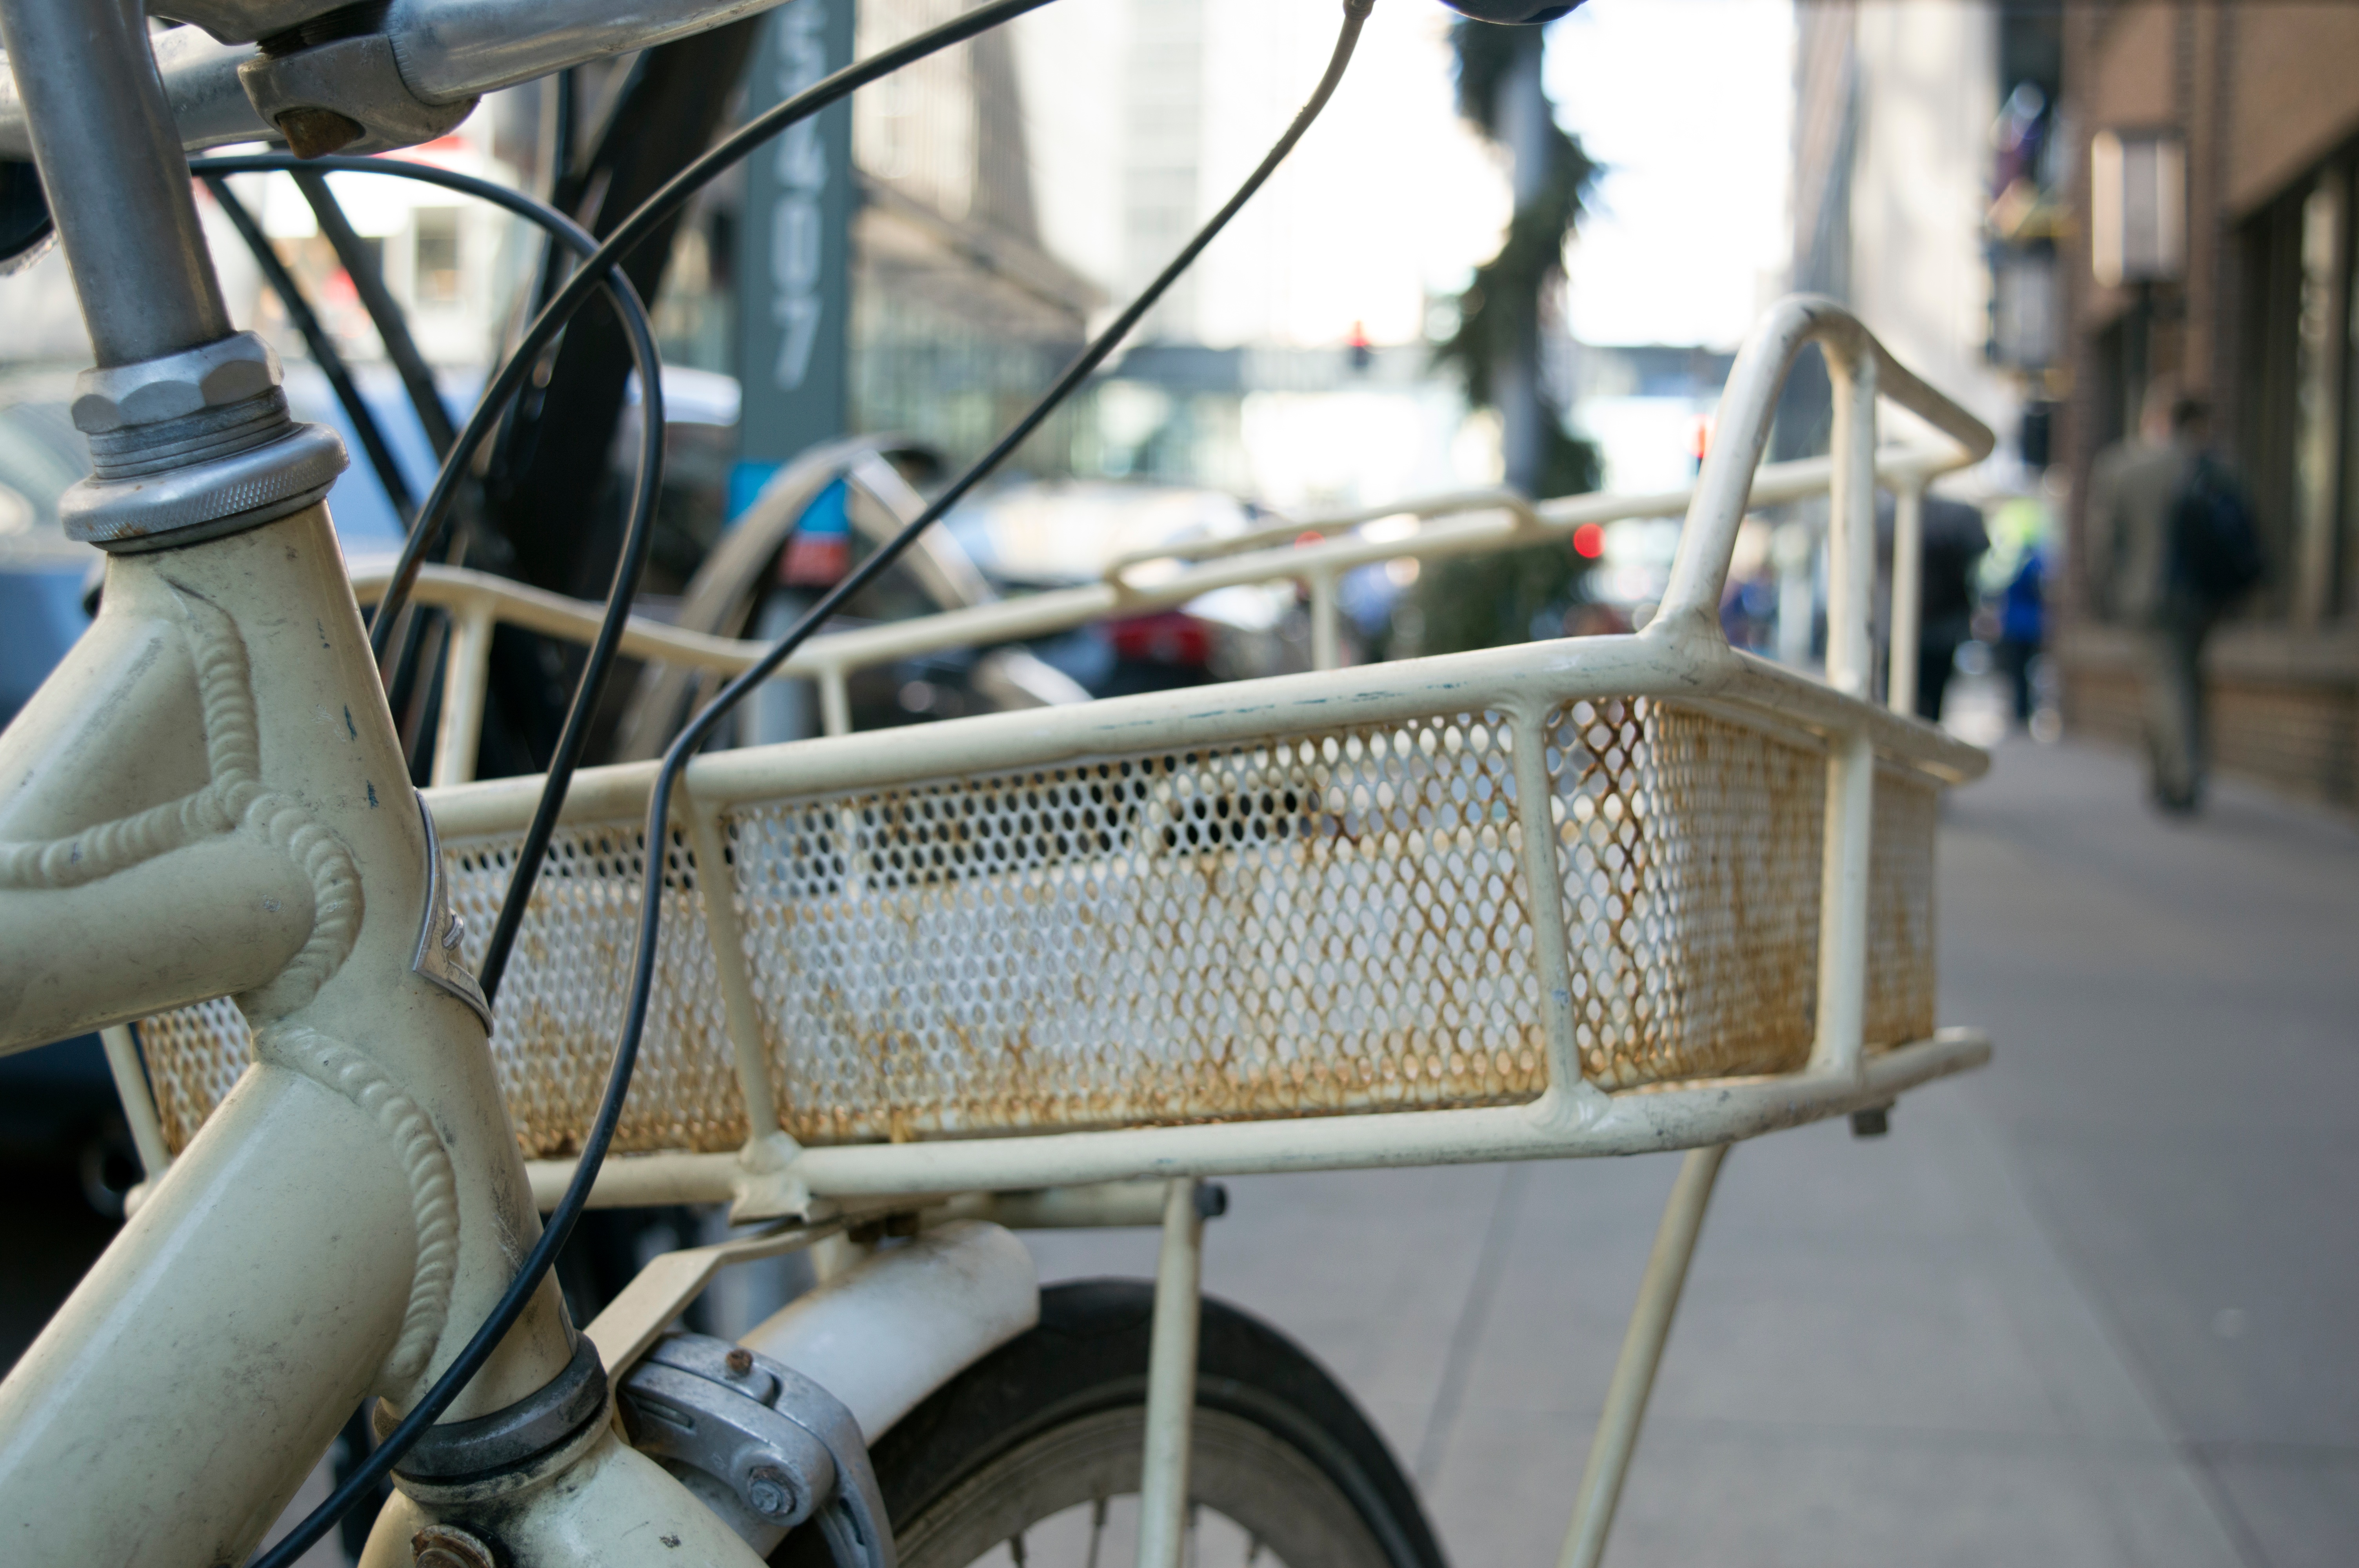
wheel, cart, bicycle, vehicle, land vehicle